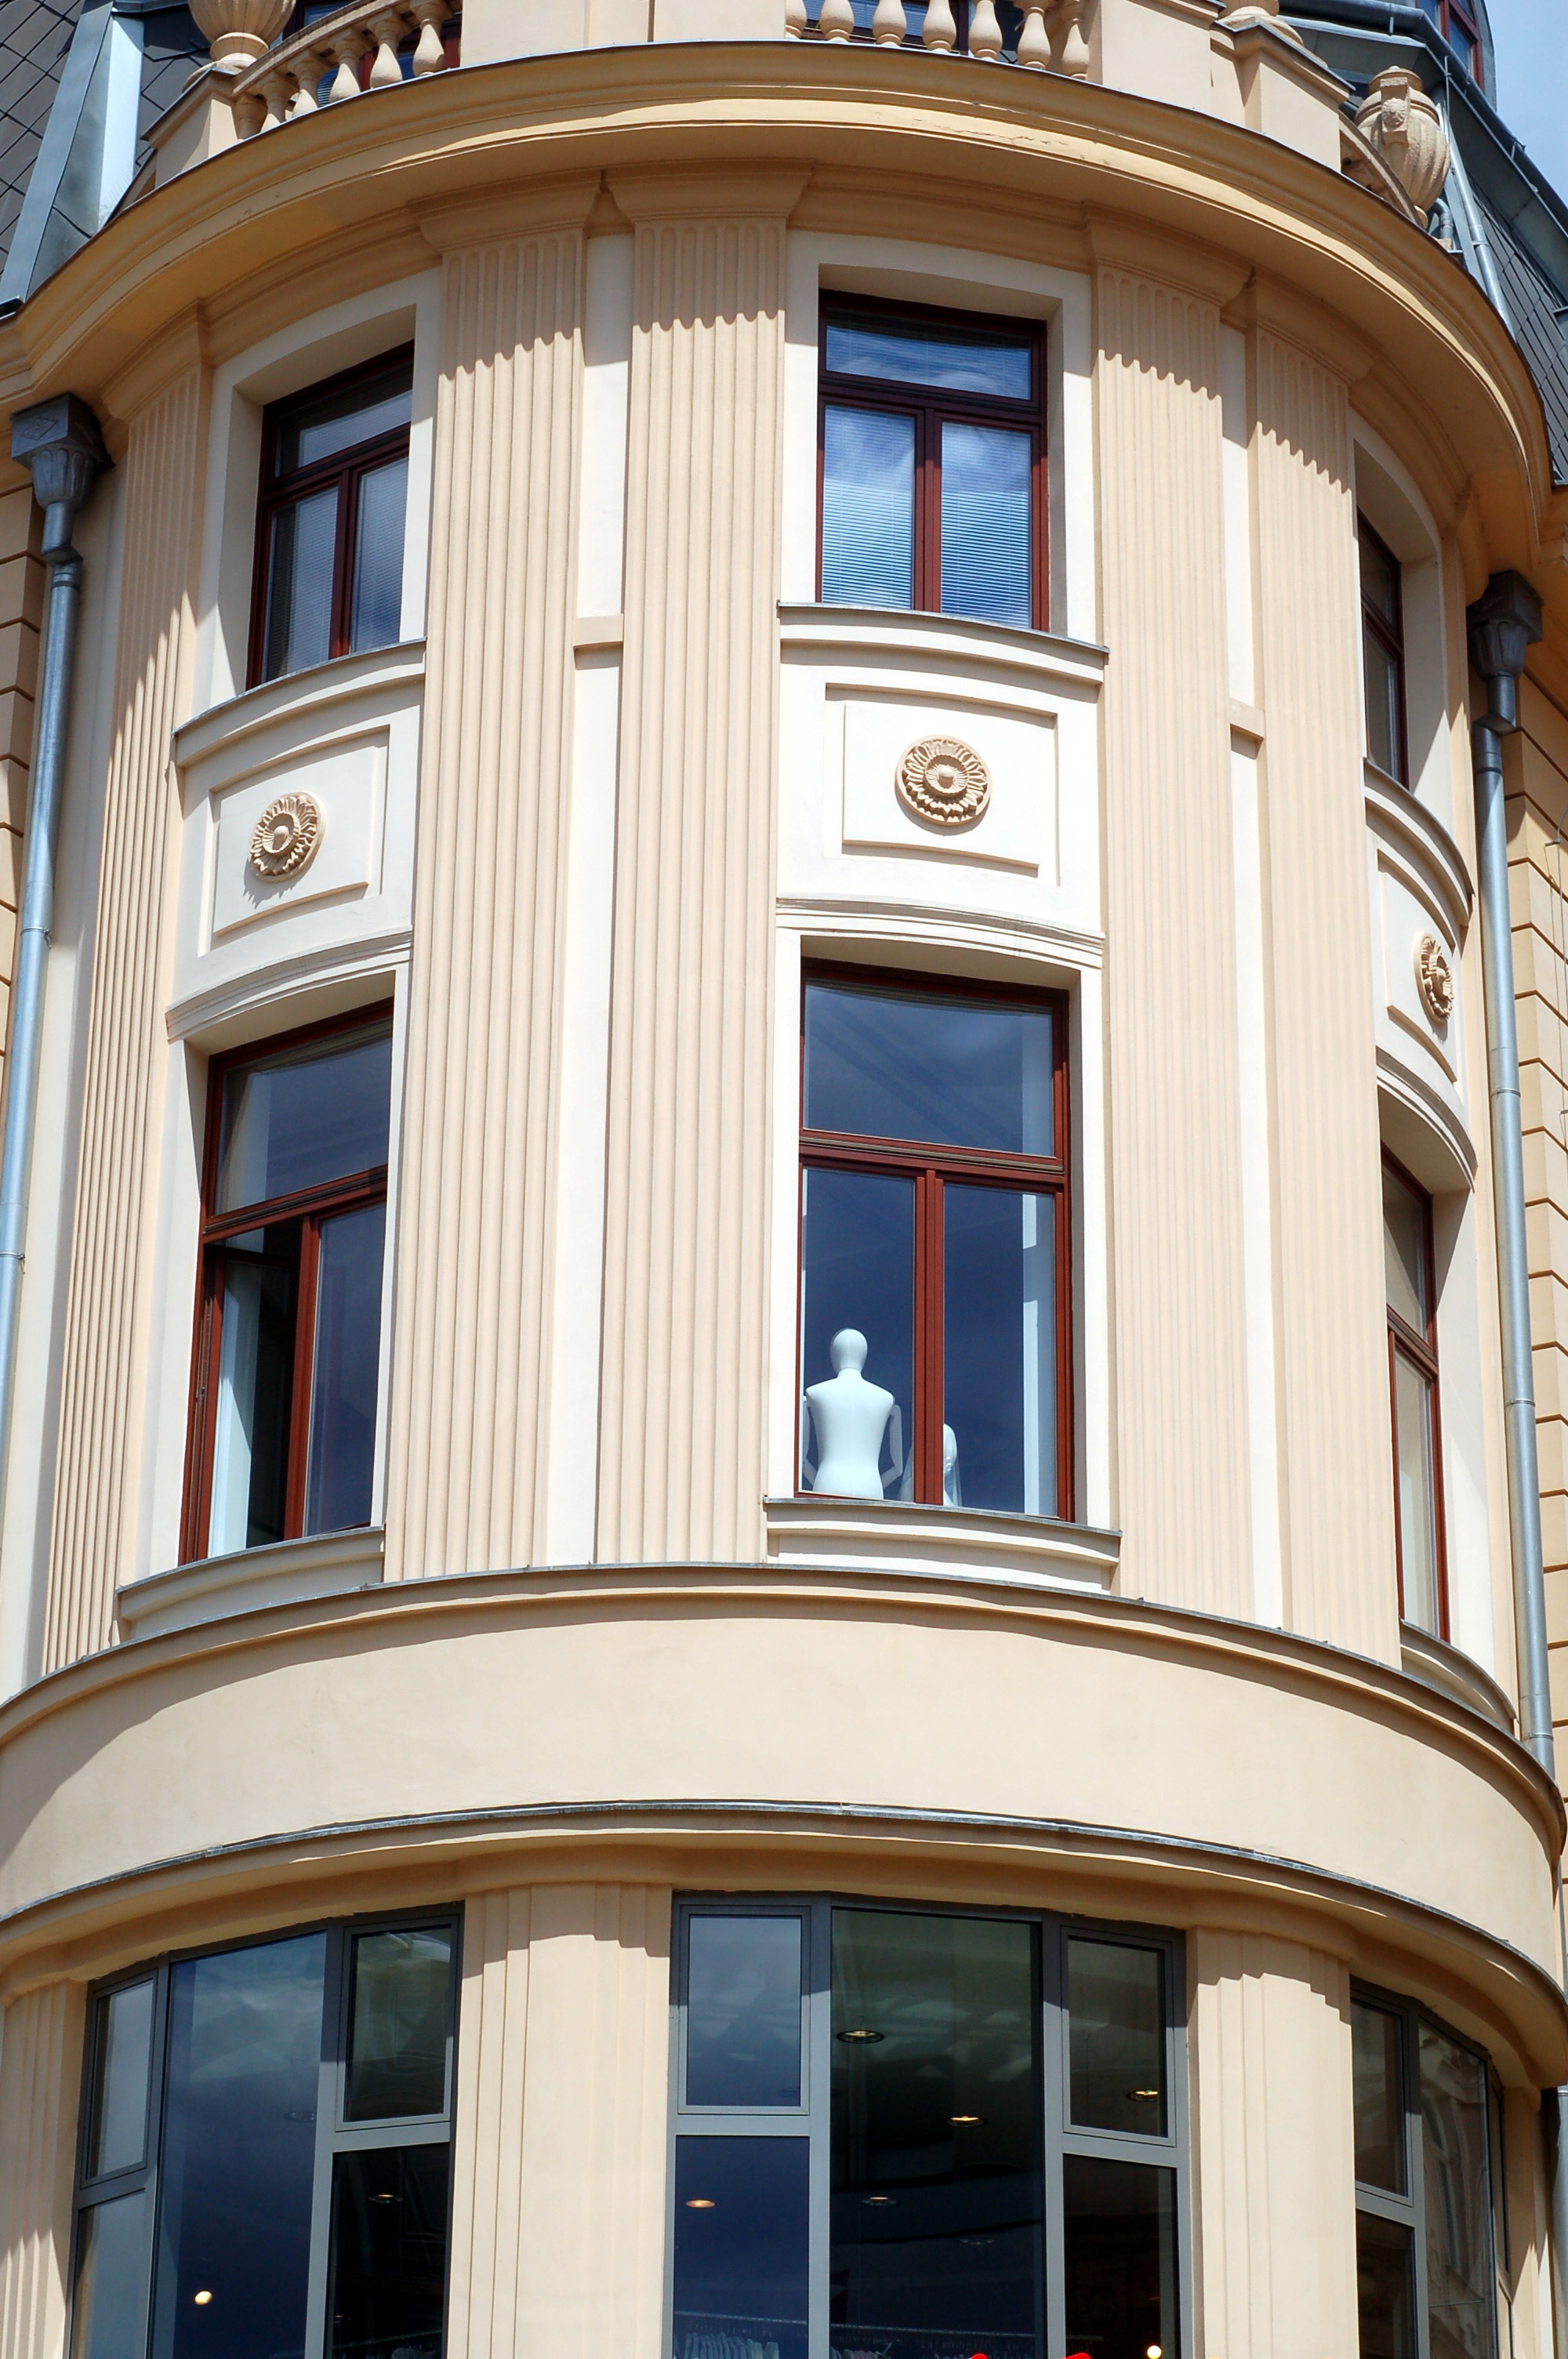
architecture, house, window, building, city, home, downtown, balcony, arch, facade, character, siding, neighbourhood, brno czech republic